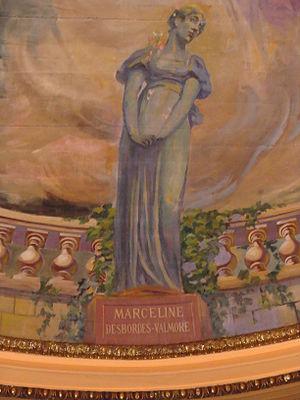
Charles-Alexandre-Joseph Caullet (1741-1825) et Maurice Rogerol (1873-1946) pour la restauration: Plafond paint (détail représentant Marcelien Desbordes-Valmore, poétesse française), salle à l'italienne du Théâtre municipal de Douai, Nord, France.
Le Théâtre de Douai est un théâtre à l'italienne situé dans la rue de la Comédie, à Douai en France, qui a ouvert en 1783. Il est classé monument historique depuis mai 2003.
Marceline Desbordes-Valmore, née le 20 juin 1786 à Douai et morte le 23 juillet 1859 à Paris, est une poétesse française.